Thomas White Woodbury

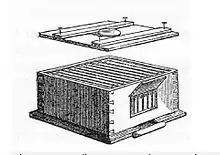
Woodbury's Bar and Frame Hive with the Lid Elevated

Thomas White Woodbury (18 December 1818–1871) was an English journalist and beekeeper, devoting himself entirely to beekeeping from 1850 onwards after the death of his son. He innovated hive designs and was responsible for introducing Ligurian or Italian bees to Britain in 1859. He wrote to the Journal of Horticulture where he had a section on bees to which his contributions were signed as "A Devonshire bee-keeper". Charles Darwin corresponded with him while examining variations in domesticated bees.